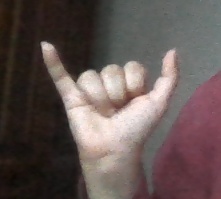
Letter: ya